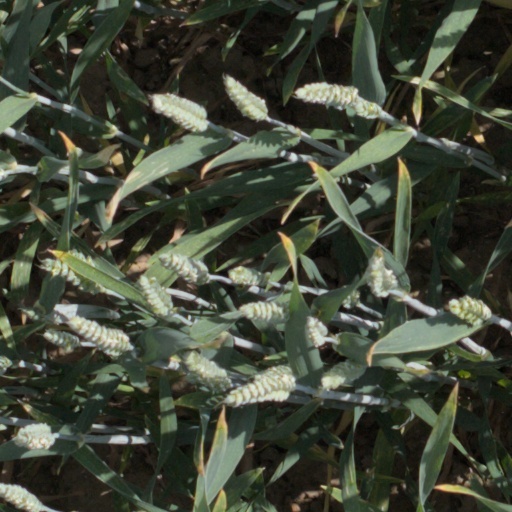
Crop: wheat